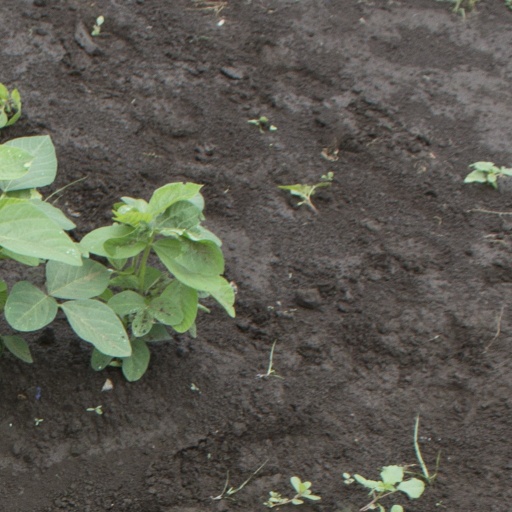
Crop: soybean